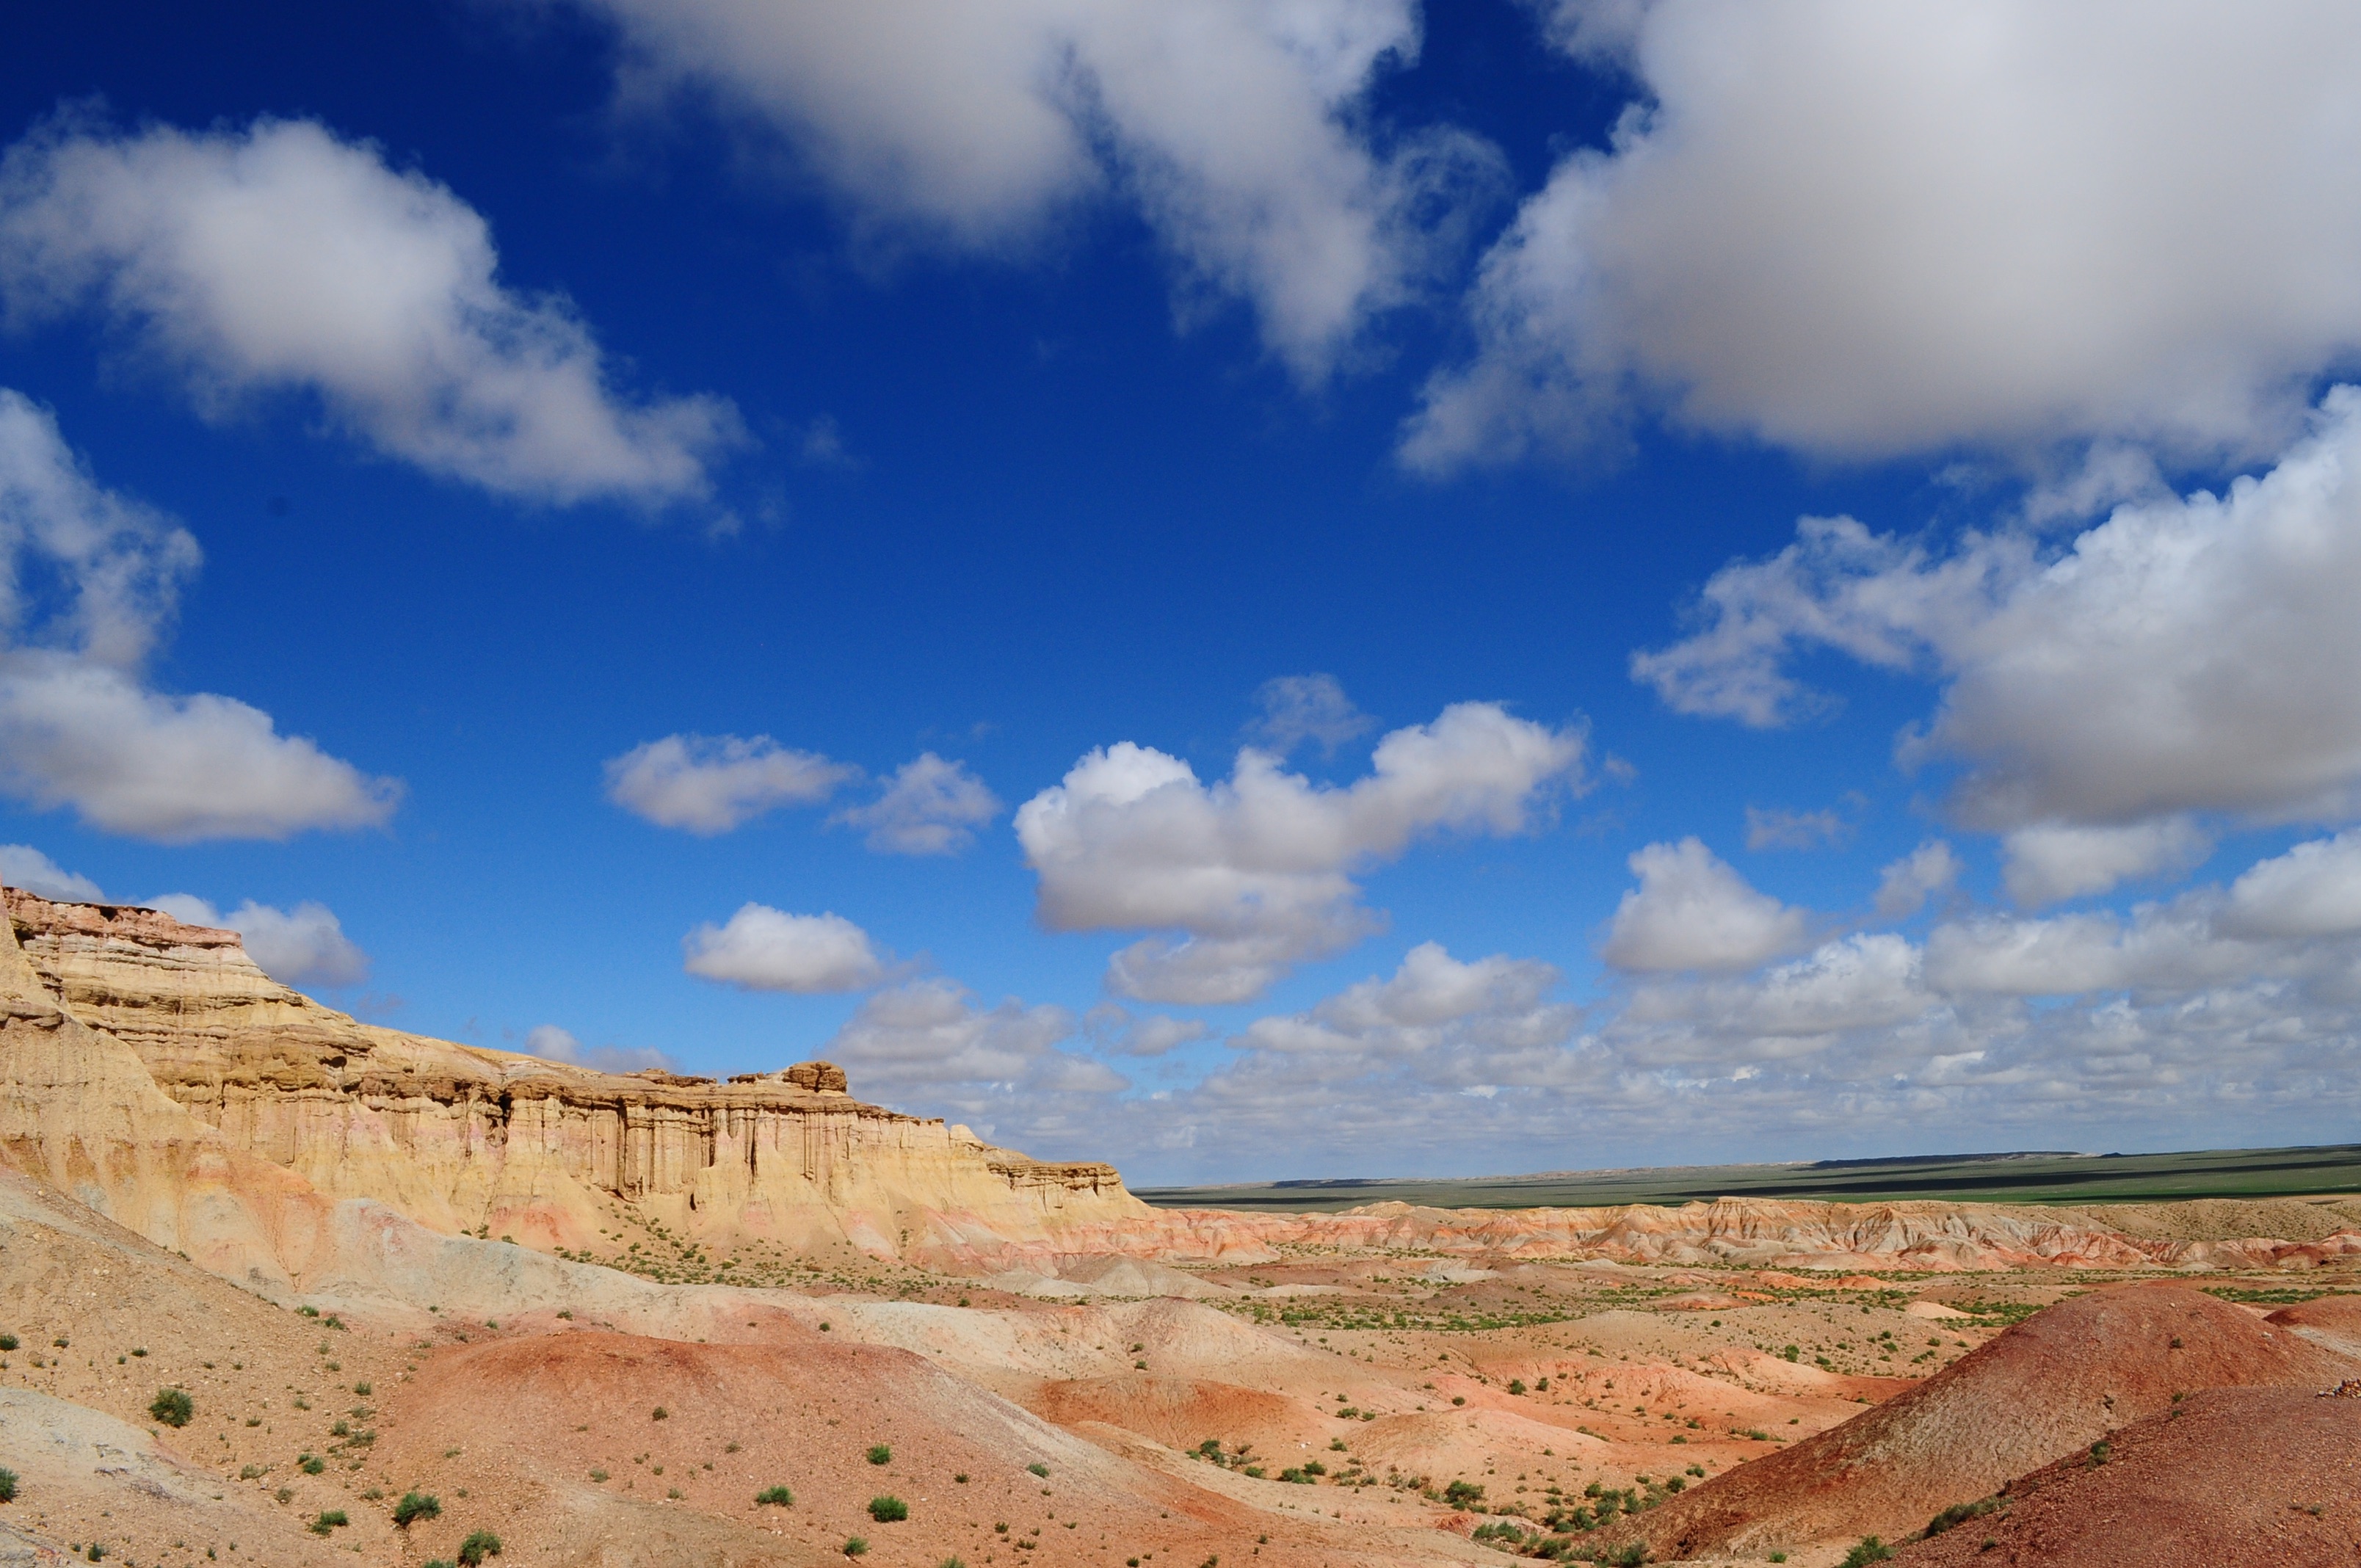
landscape, sea, coast, sand, rock, horizon, mountain, cloud, sky, valley, cliff, terrain, badlands, plateau, landform, natural environment, geographical feature